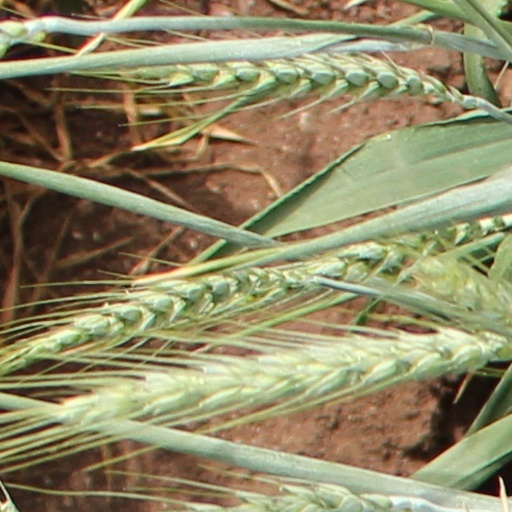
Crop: wheat